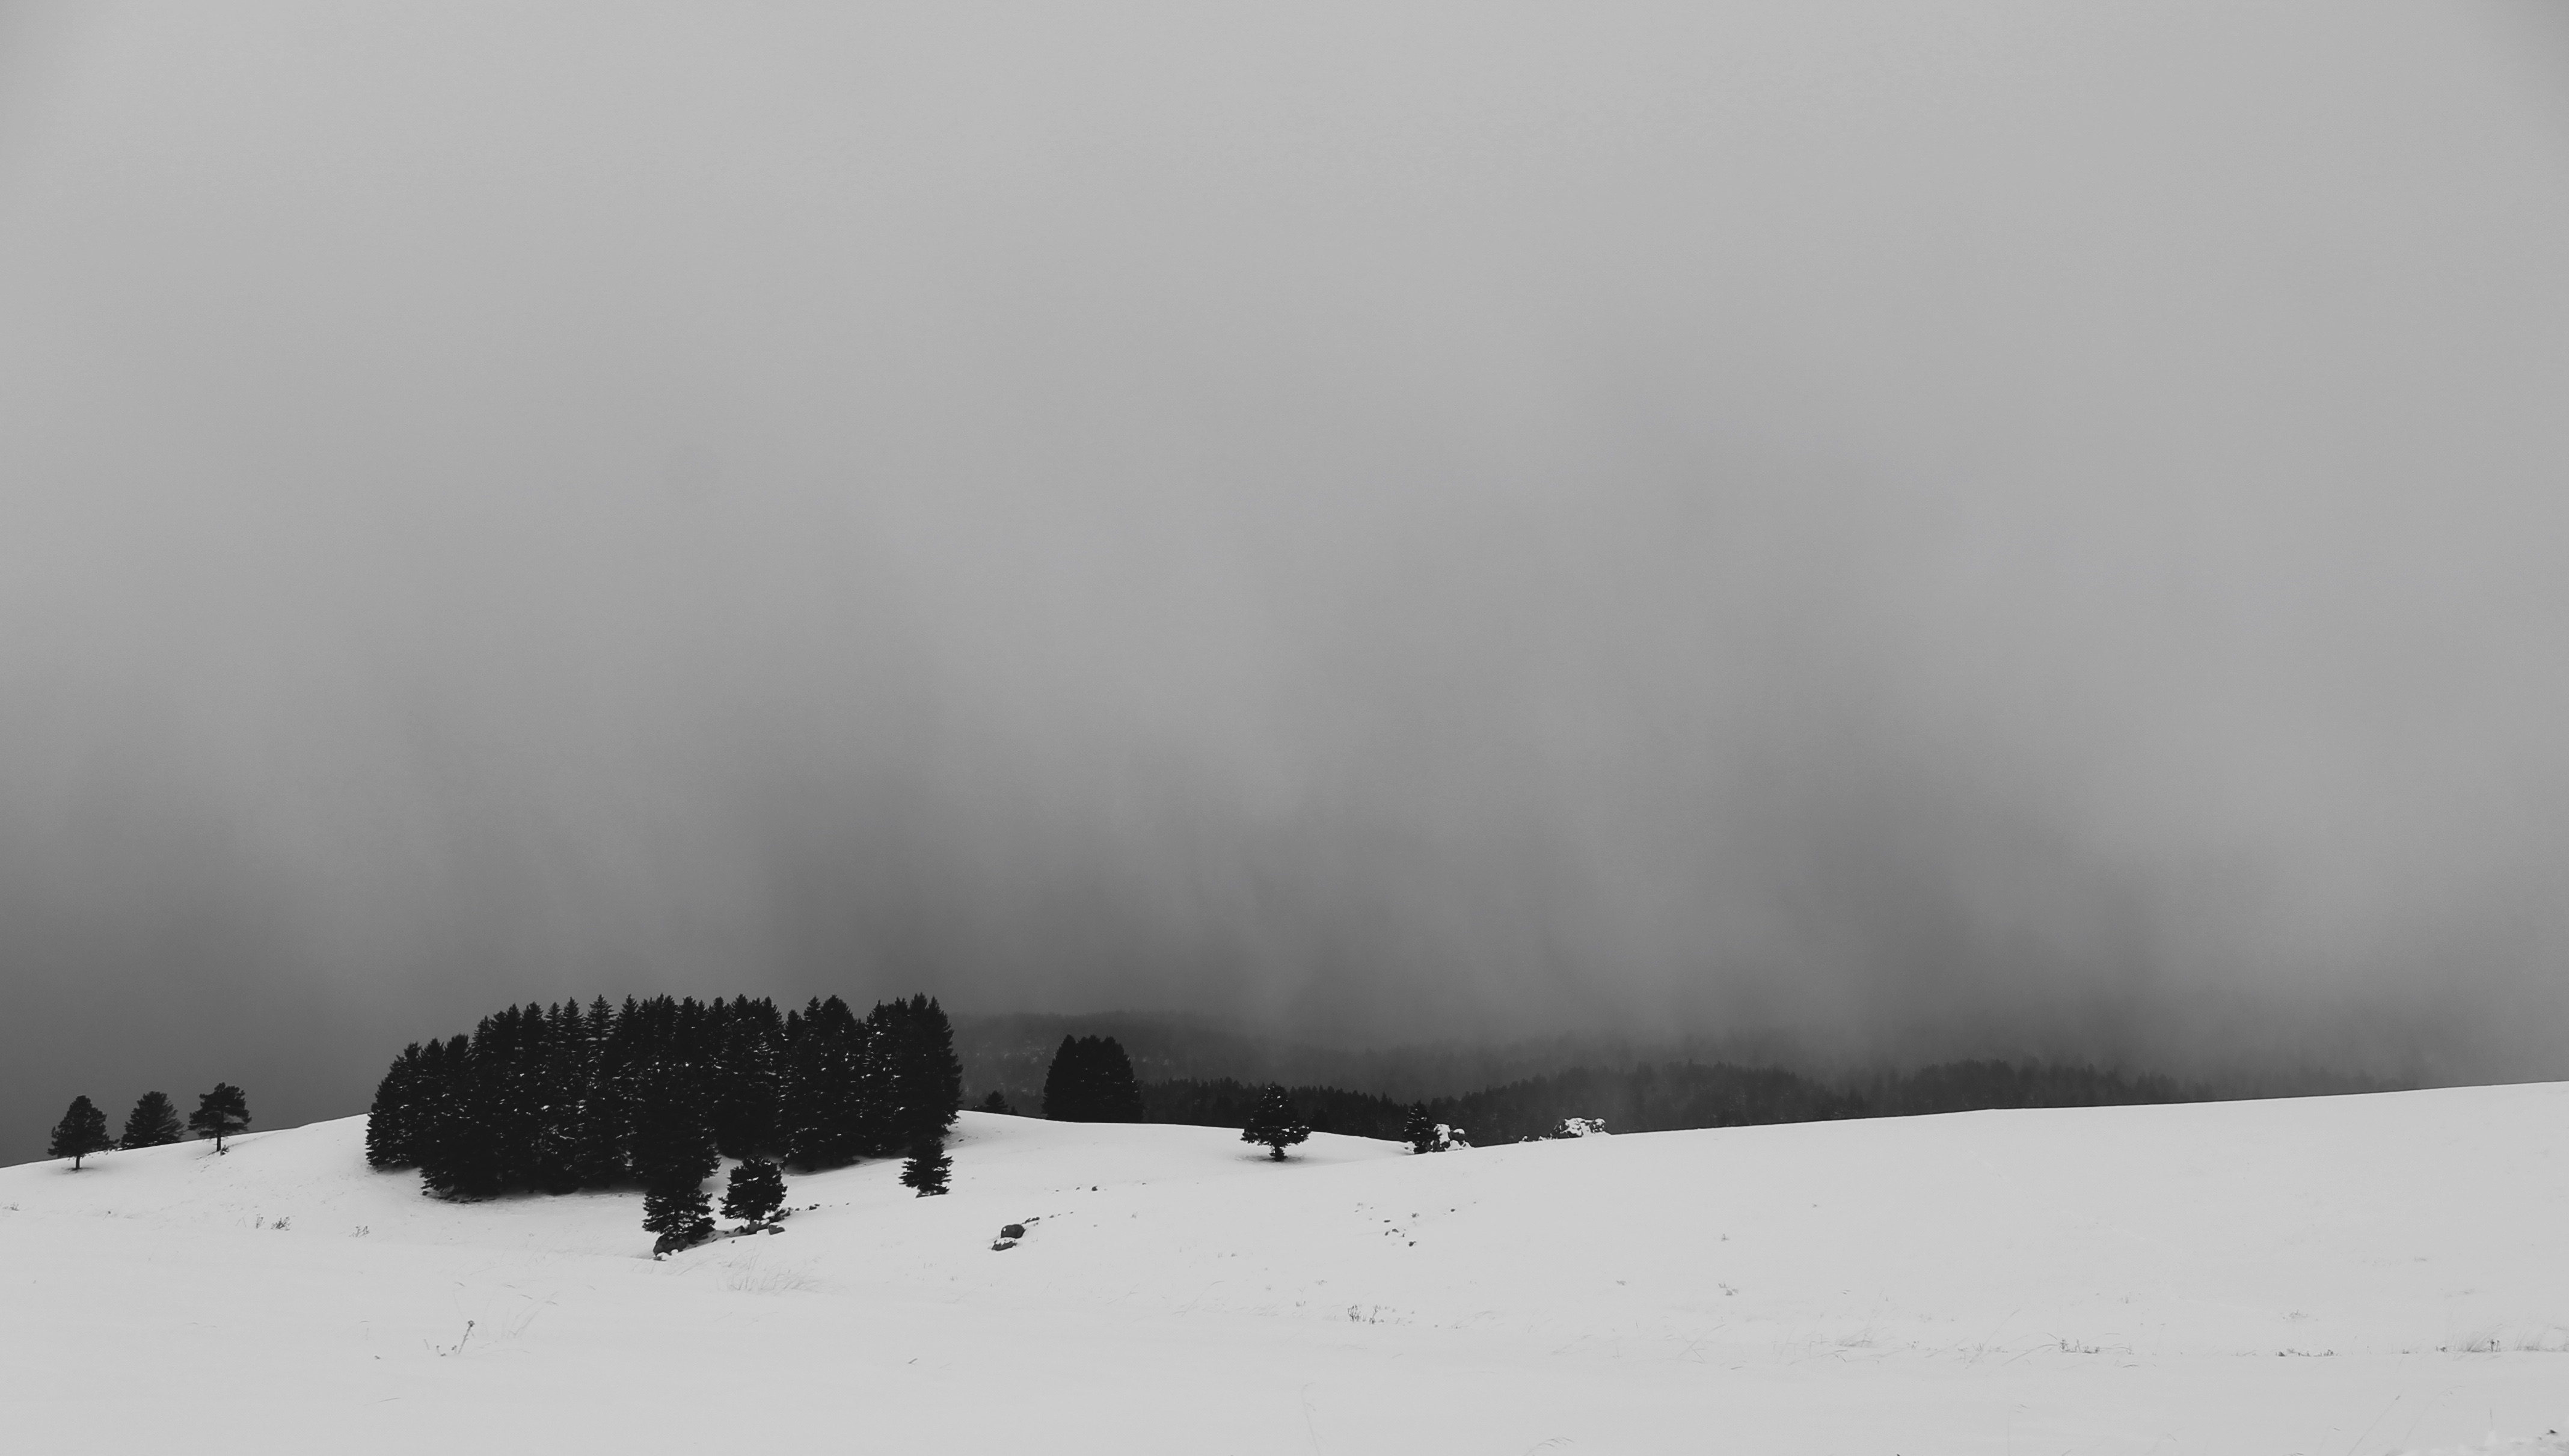
tree, snow, winter, cloud, black and white, fog, mist, weather, overcast, monochrome, season, blizzard, freezing, monochrome photography, atmospheric phenomenon, geological phenomenon, winter storm